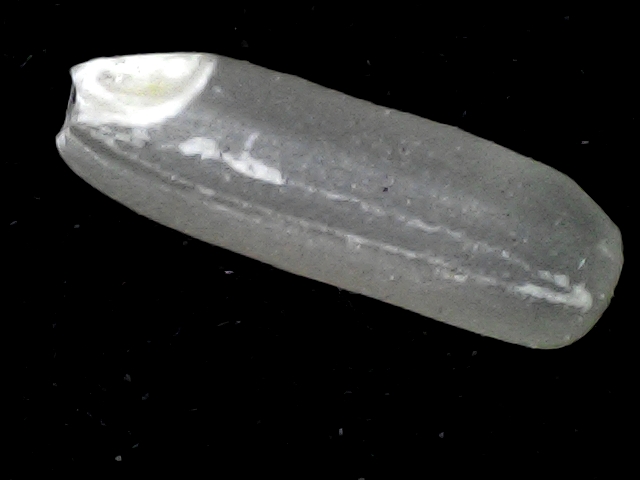
Rice variety: BD87